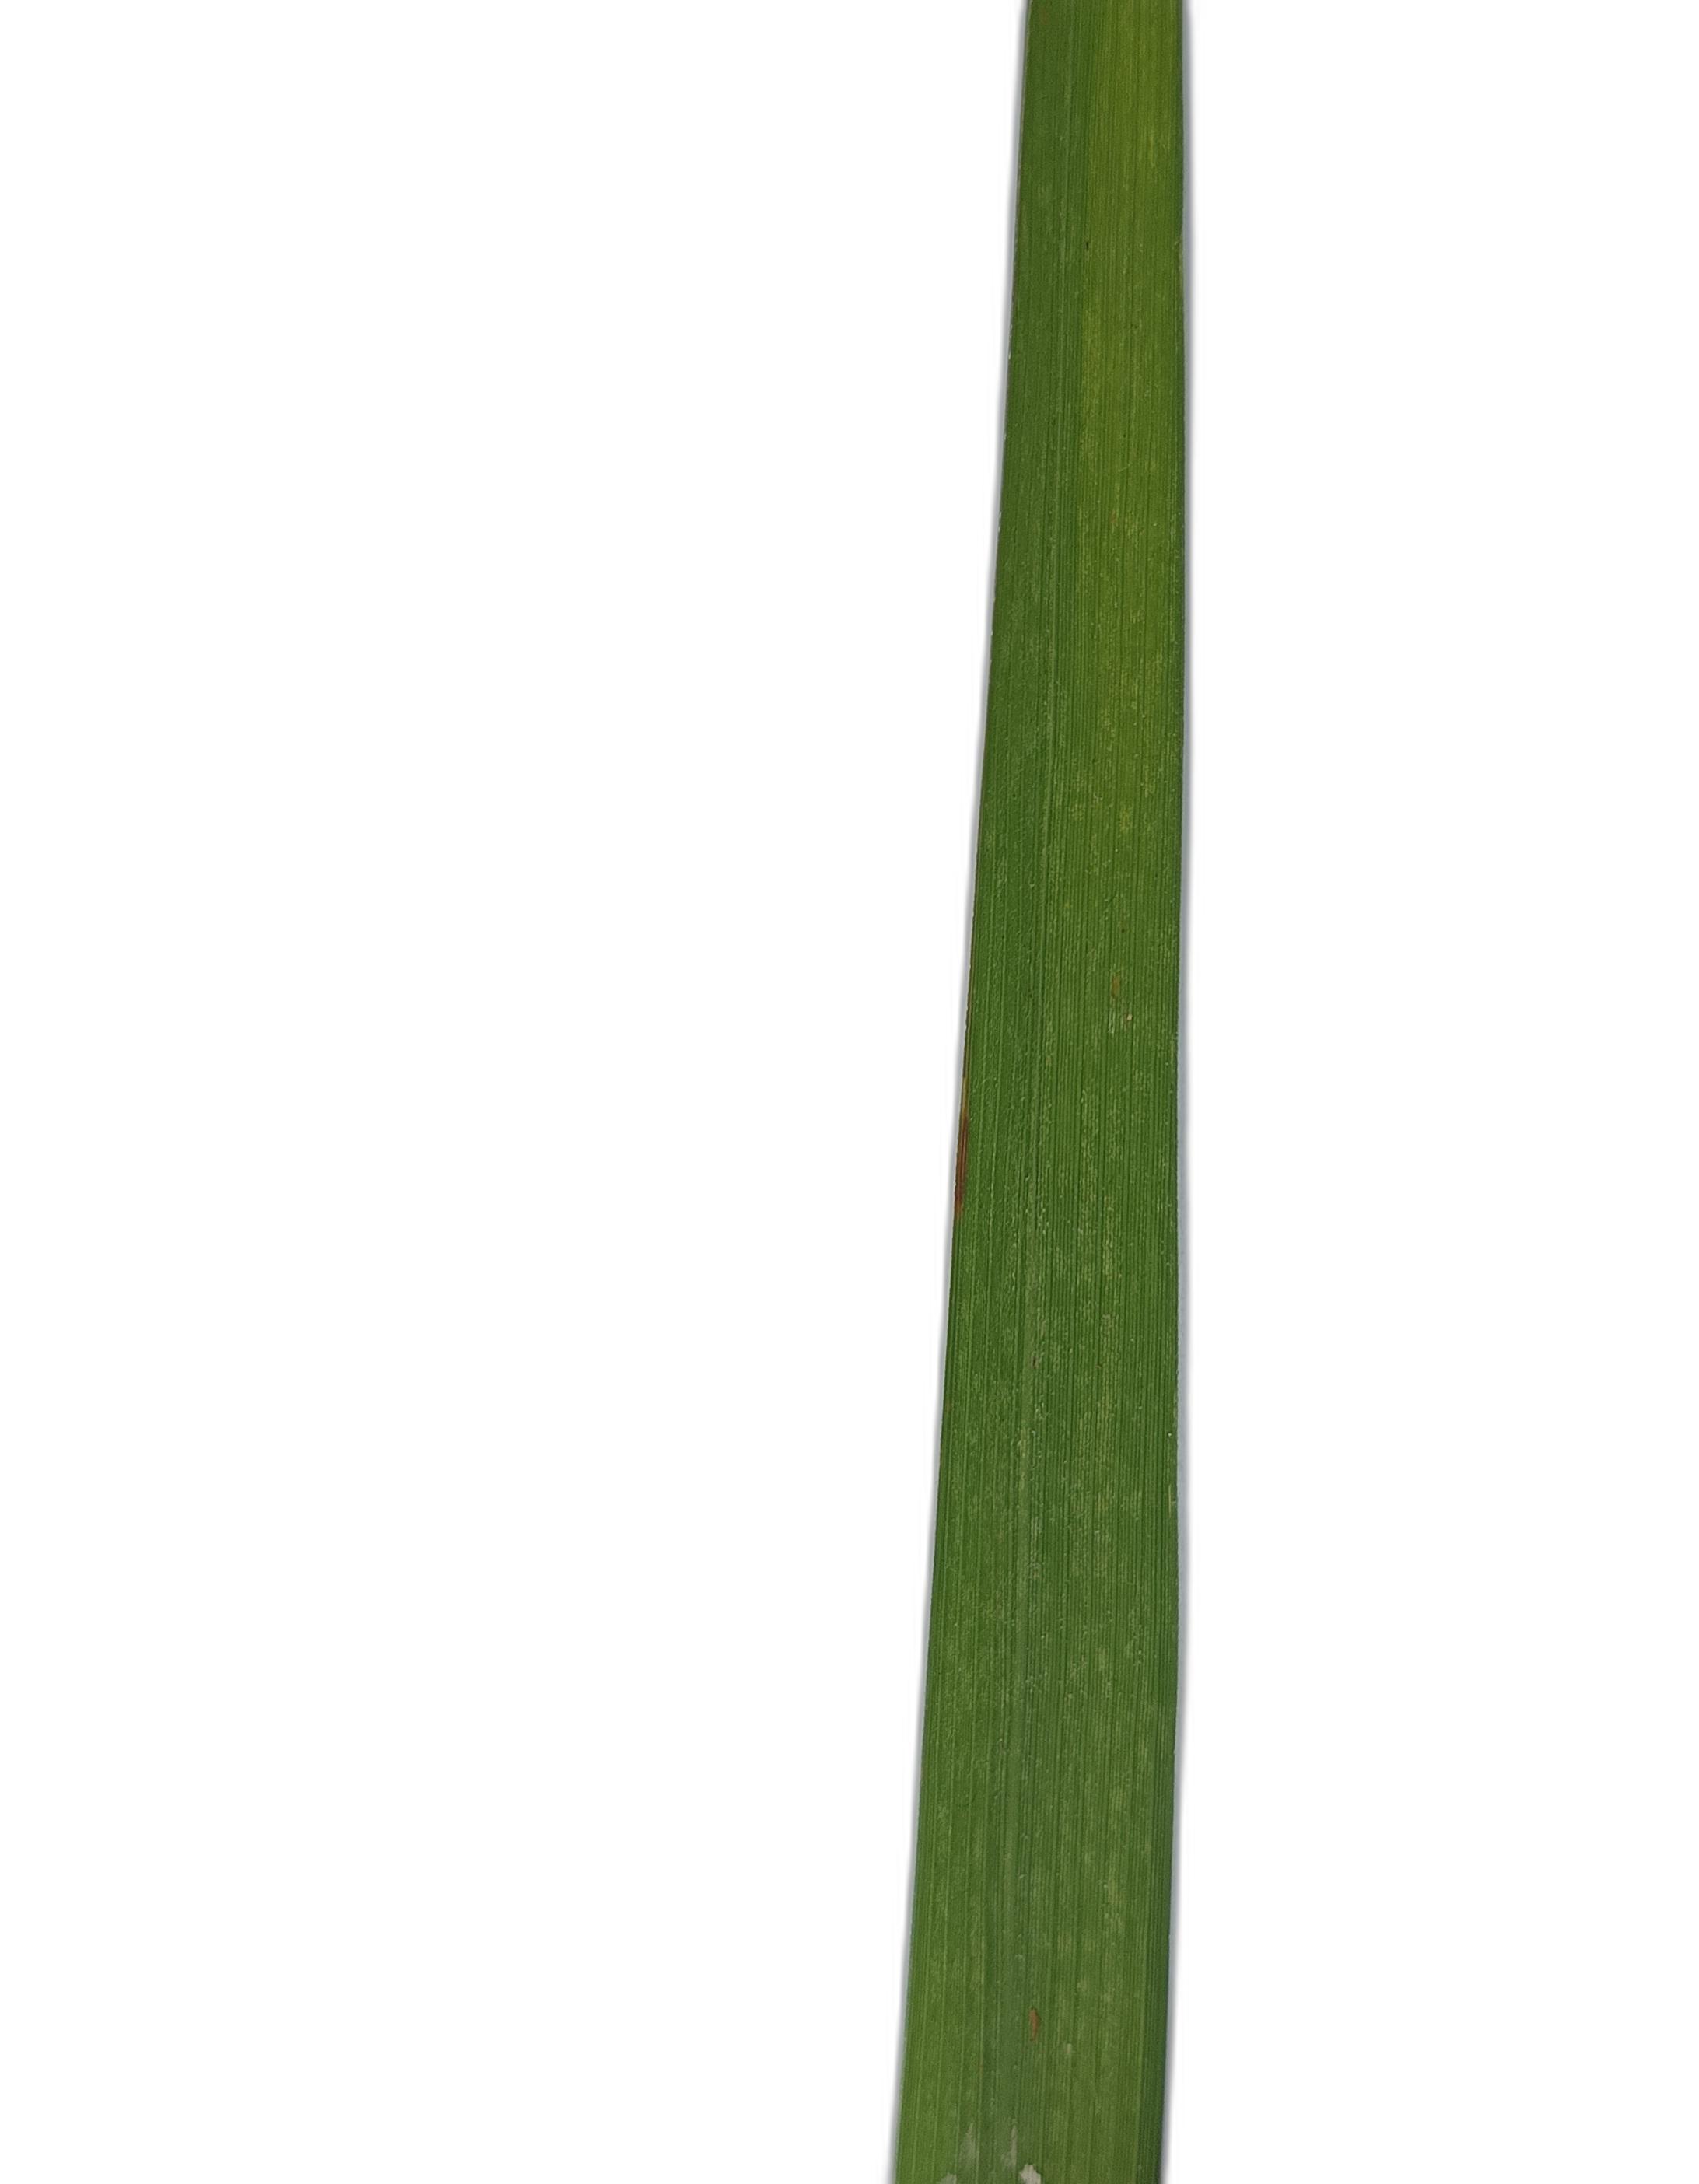
Label: Healthy